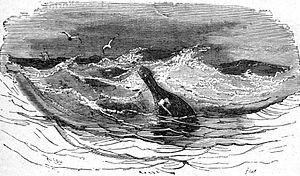
""Les Enfants du capitaine Grant"", Édouard Riou. Italiano: Una illustrazione dal romanzo ""I figli del capitano Grant"" di Jules Verne, disegnata da Édouard Riou. Polski: Ilustracja powieści Juliusza Verne'a ""Dzieci kapitana Granta"" autorstwa Édouarda Riou. &#32